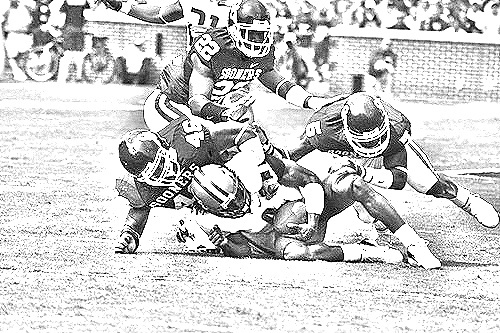
Portrait style: Sketch Portrait